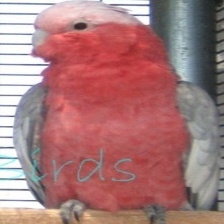
Species: ROSE BREASTED COCKATOO
Scientific name: EOLOPHUS ROSEICAPILLA
ImageNet parent category: sulphur-crested_cockatoo